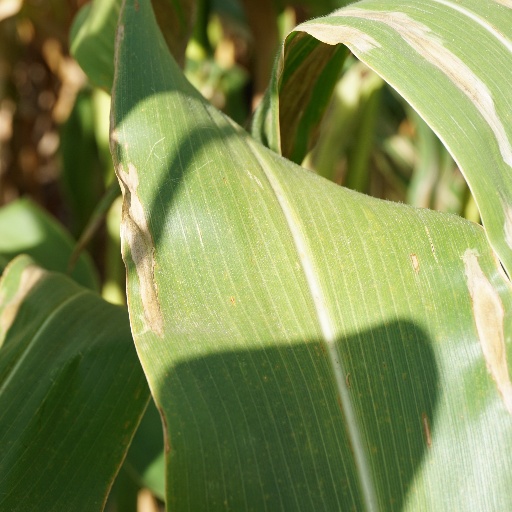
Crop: maize; corn